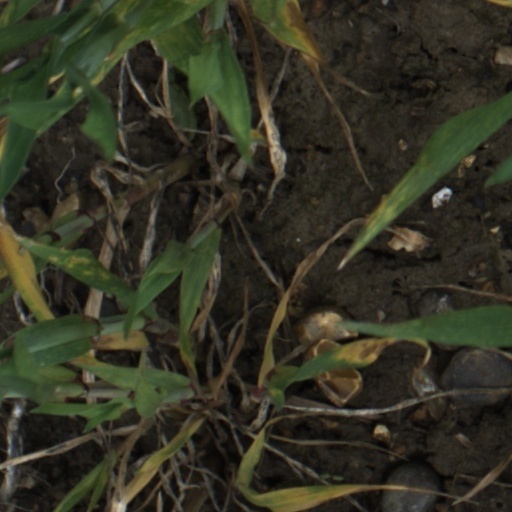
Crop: wheat